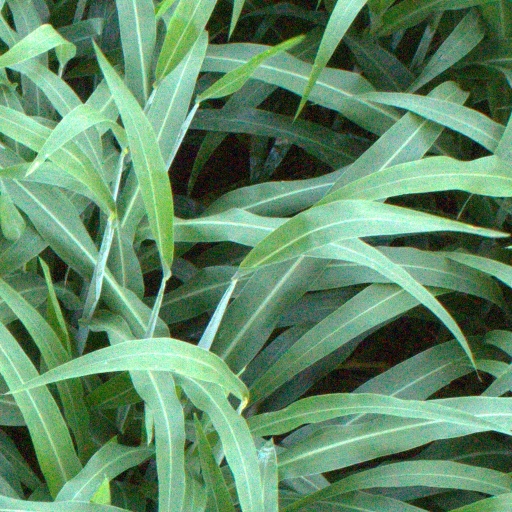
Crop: sorghum